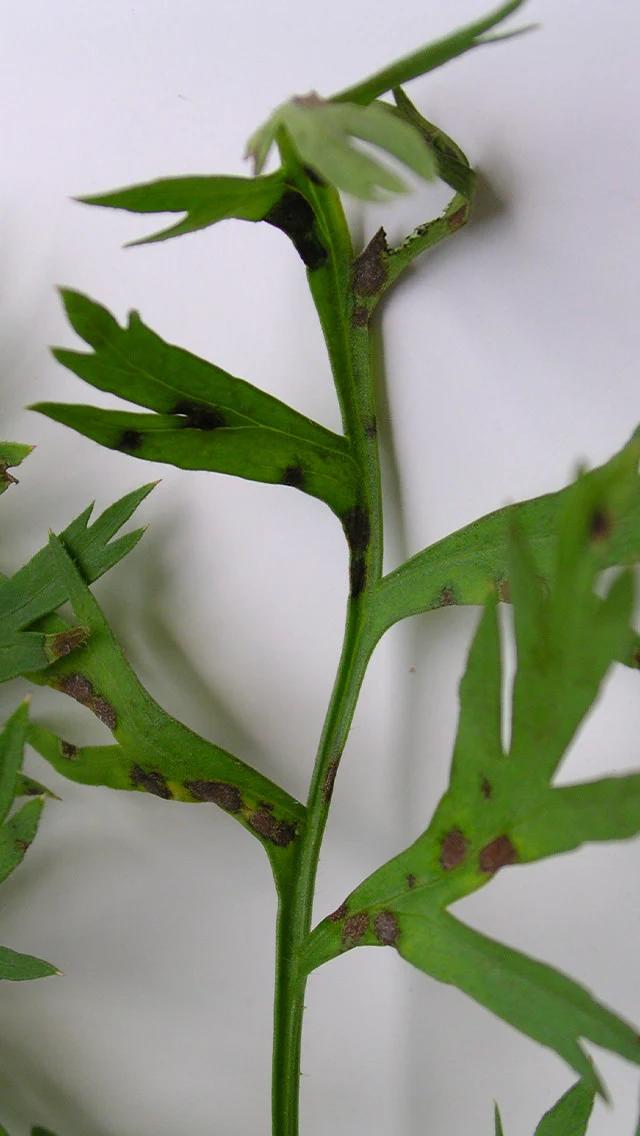
Plant: Carrot
Disease: carrot cercospora leaf blight